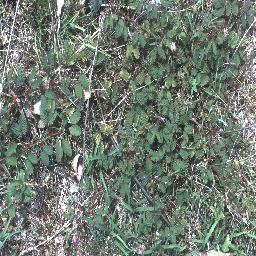
Label: negative